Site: brandenburg
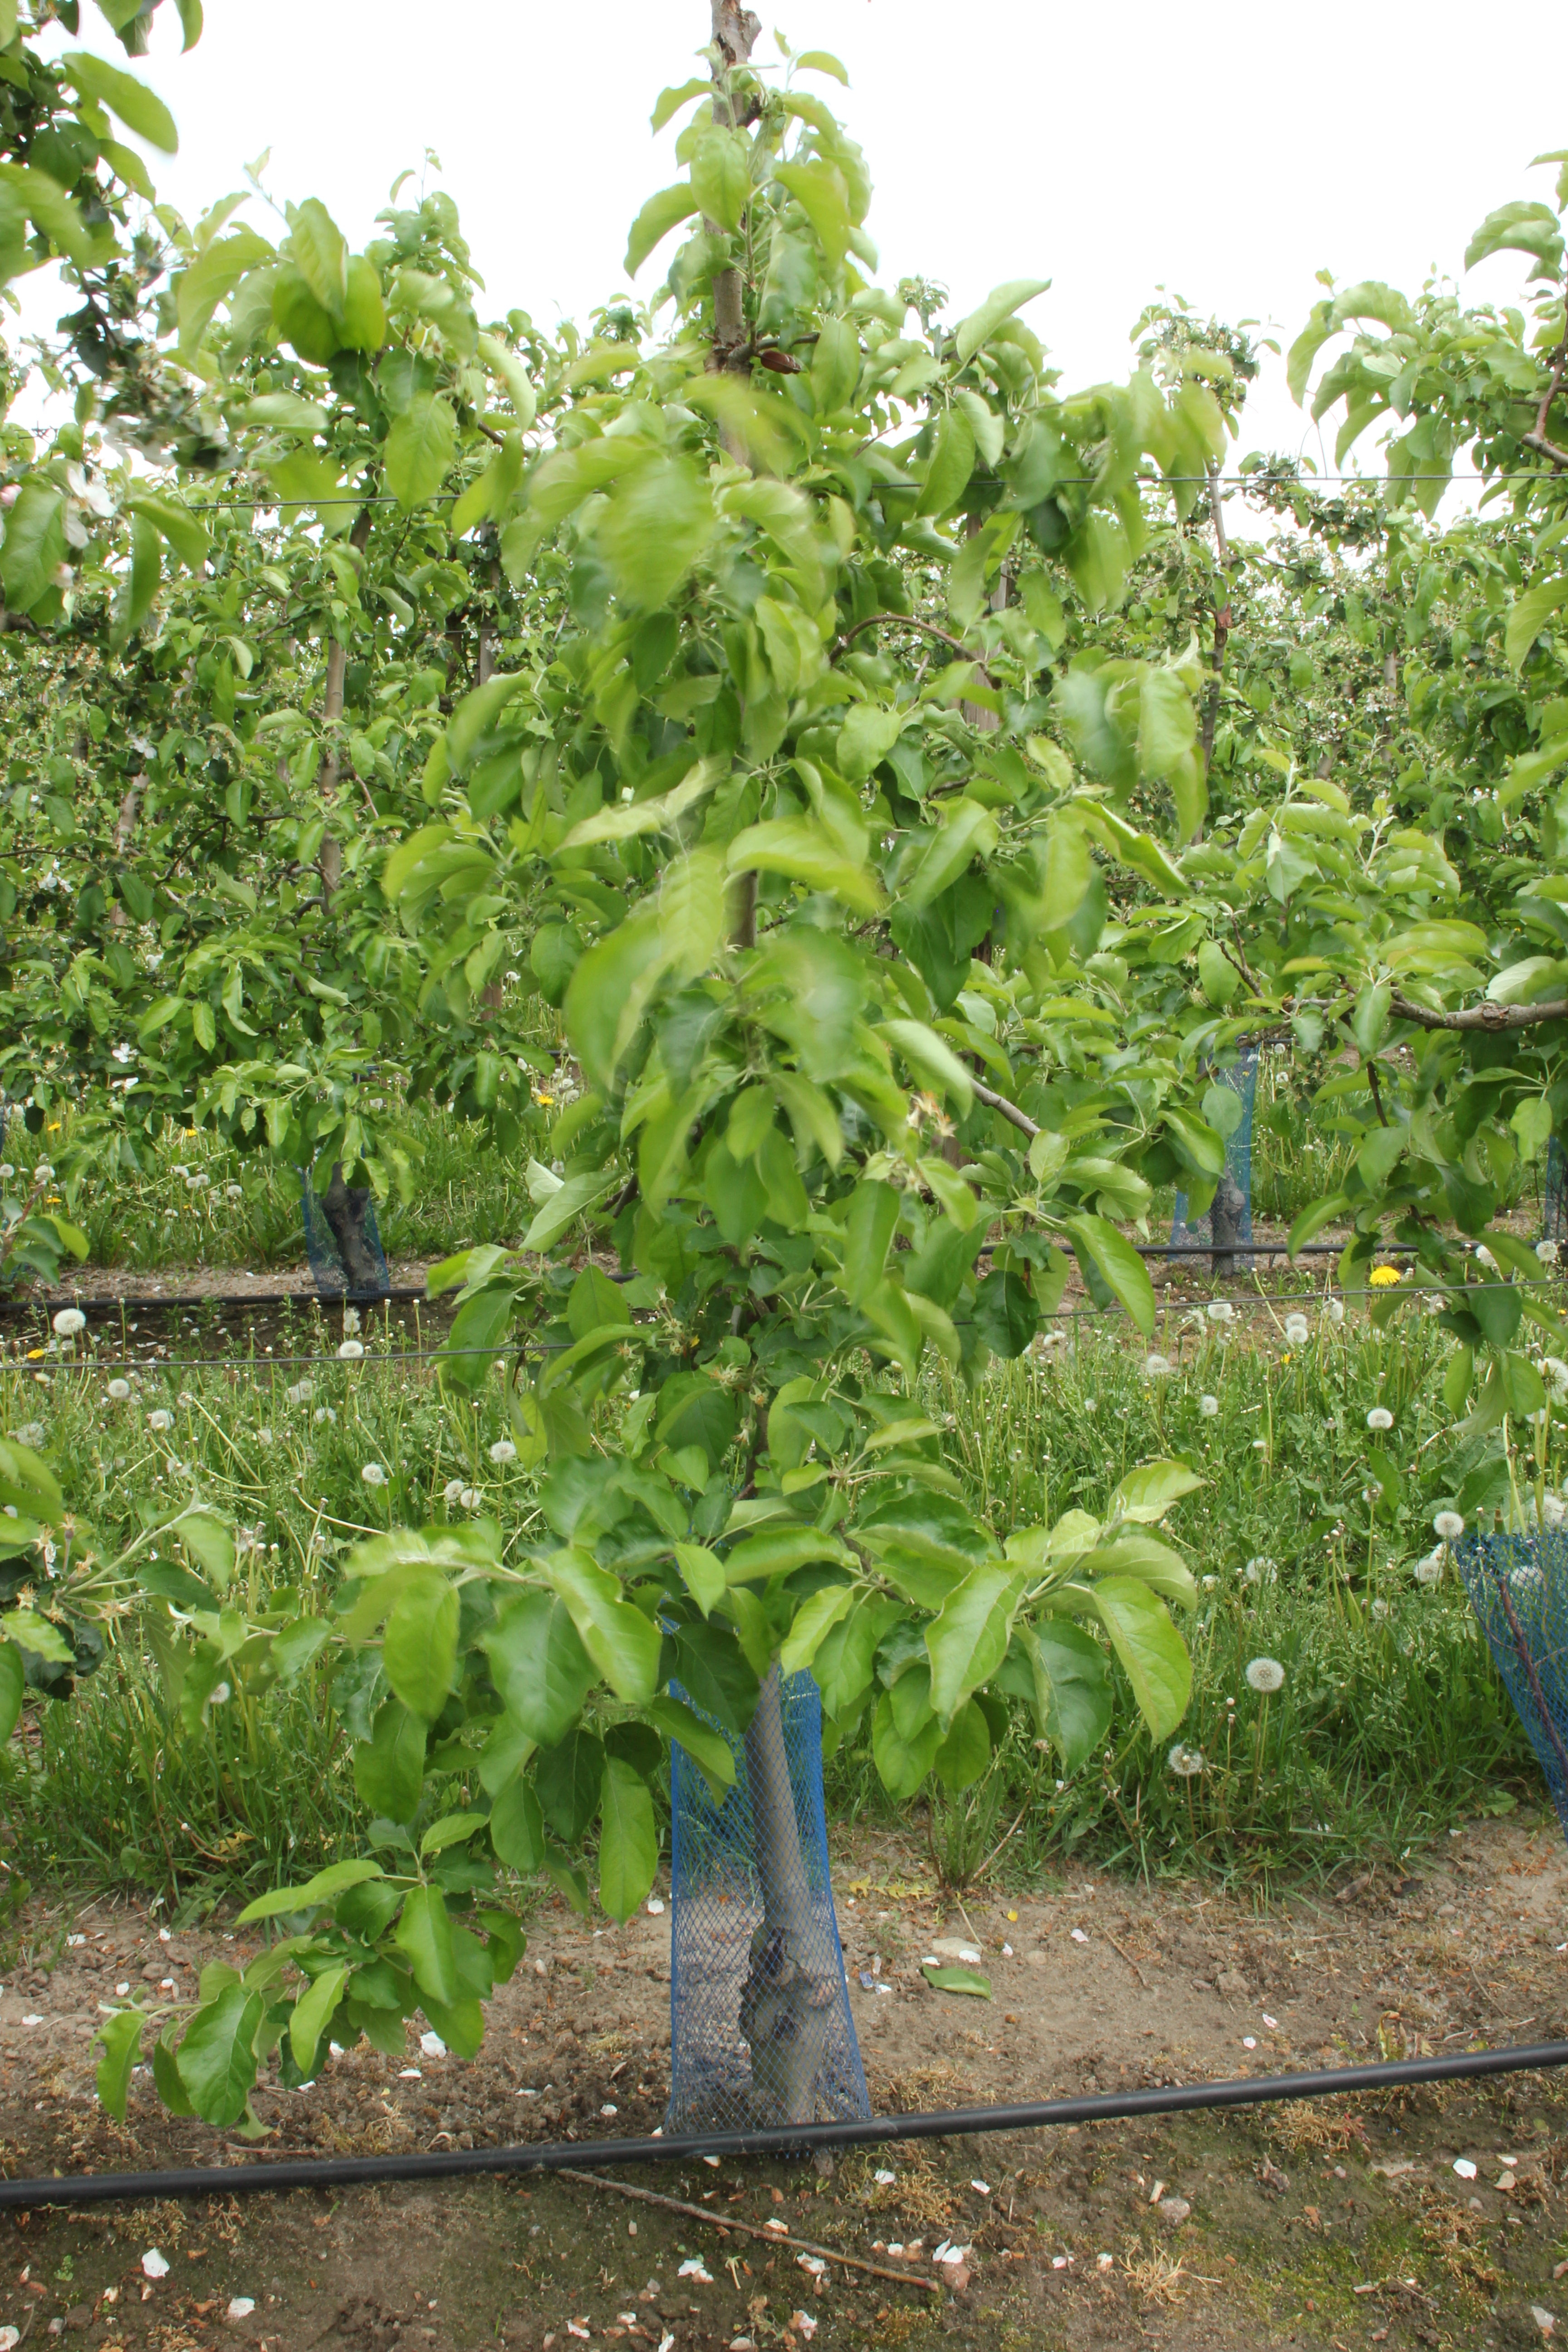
Growth stage (BBCH 67): Flowering